Henry Broughton Thomson

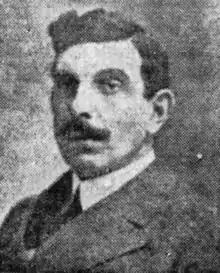

Henry Broughton Thomson (July 21, 1870 – September 17, 1939) was a Canadian merchant and political figure in British Columbia. He represented Victoria City from 1907 to 1916 in the Legislative Assembly of British Columbia as a Conservative. He did not seek a fourth term in the 1916 provincial election.